Chronology of the universe

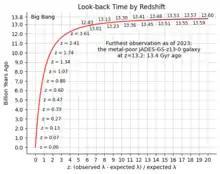
The lookback time of extragalactic observations by their redshift up to z=20.

Galaxy clusters and superclusters emerge over time. At some point, high-energy photons from the earliest stars, dwarf galaxies and perhaps quasars lead to a period of reionization that commences gradually between about 250–500 million years and finishes by about 1 billion years (exact timings still being researched). The Dark Ages only fully came to an end at about 1 billion years as the universe gradually transitioned into the universe we see around us today, but denser, hotter, more intense in star formation, and richer in smaller (particularly unbarred) spiral and irregular galaxies, as opposed to giant elliptical galaxies.